Christ unser Herr zum Jordan kam

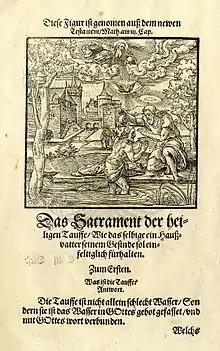
The Baptism of Christ from Luther's Small Catechism, 1550

Below is the text of Luther's hymn with the English translation by George Macdonald.